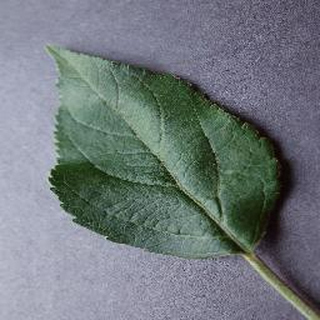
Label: healthy_apple